United Nations Transitional Administration for Eastern Slavonia, Baranja and Western Sirmium

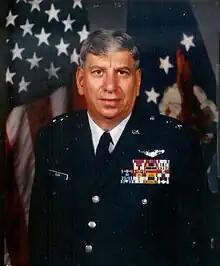
Major General Jacques Paul Klein, head of the mission

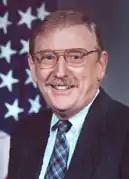
William Walker, second head of the mission from August 1997

The transitional administration started its operations on January 15, 1996, with the United Nations Security Council Resolution 1043. It was meant to last for one year, with a provision for an extension of the mandate for up to one year at the request of either party. Administration's main task was to monitor demilitarization and ensure peaceful reintegration of the territory into Croatia. UN Secretary General initially proposed that UNTAES should have 9,300 soldiers. By the final agreement the administration had a military and a civilian component with 5,000 soldiers, 500 UNTAES civilian police (UNCIVPOL) and 99 military observers. At its full deployment UNTAES consisted of 4849 soldiers, 99 military observers and 401 civil police members, close to the agreed number.